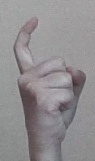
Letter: ra